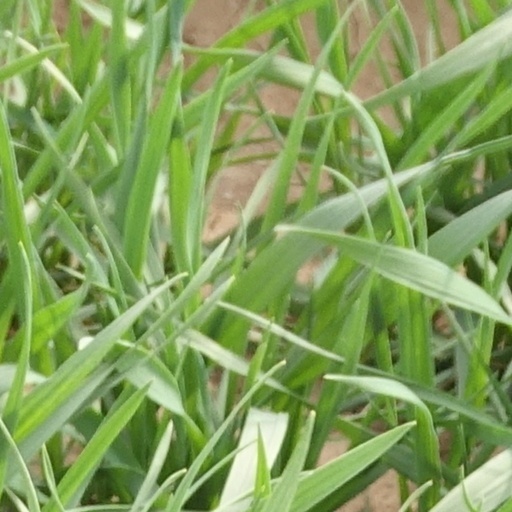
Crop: wheat